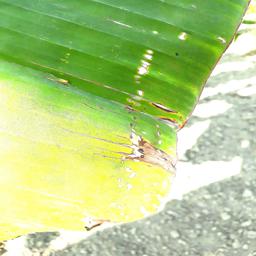
Label: POTASSIUM DEFICIENCY